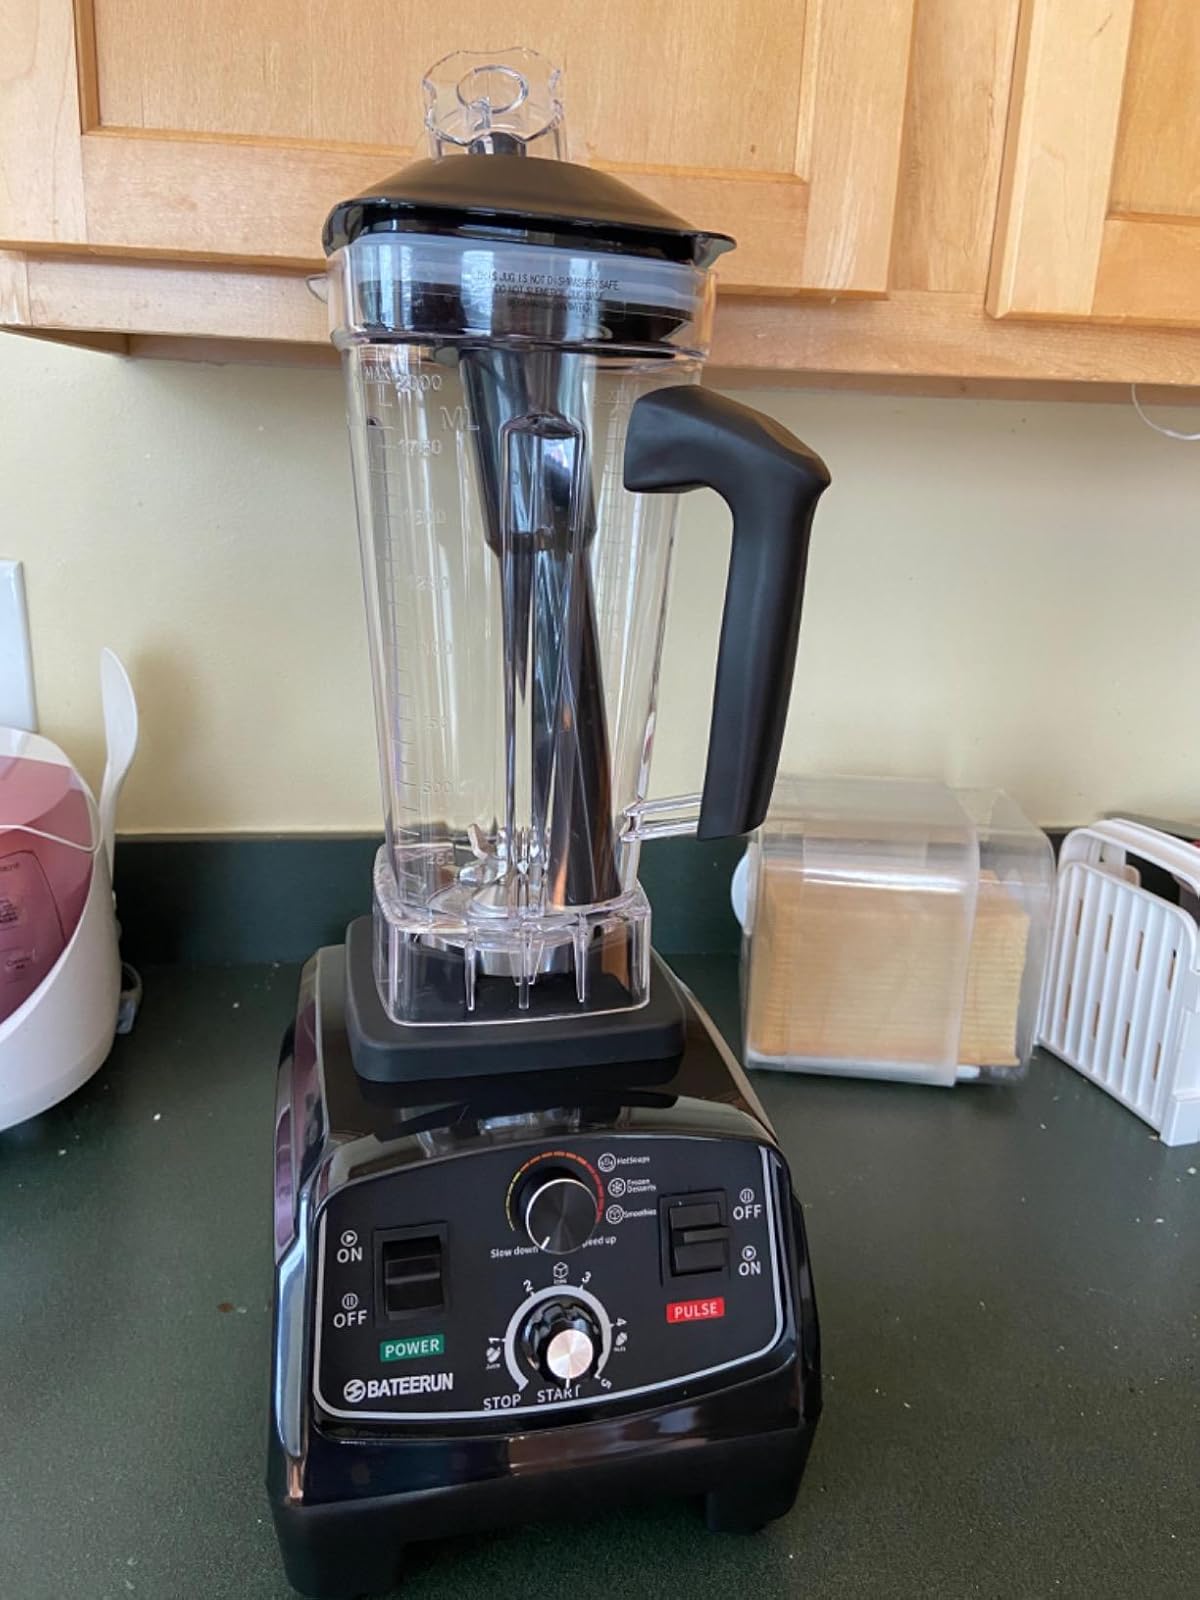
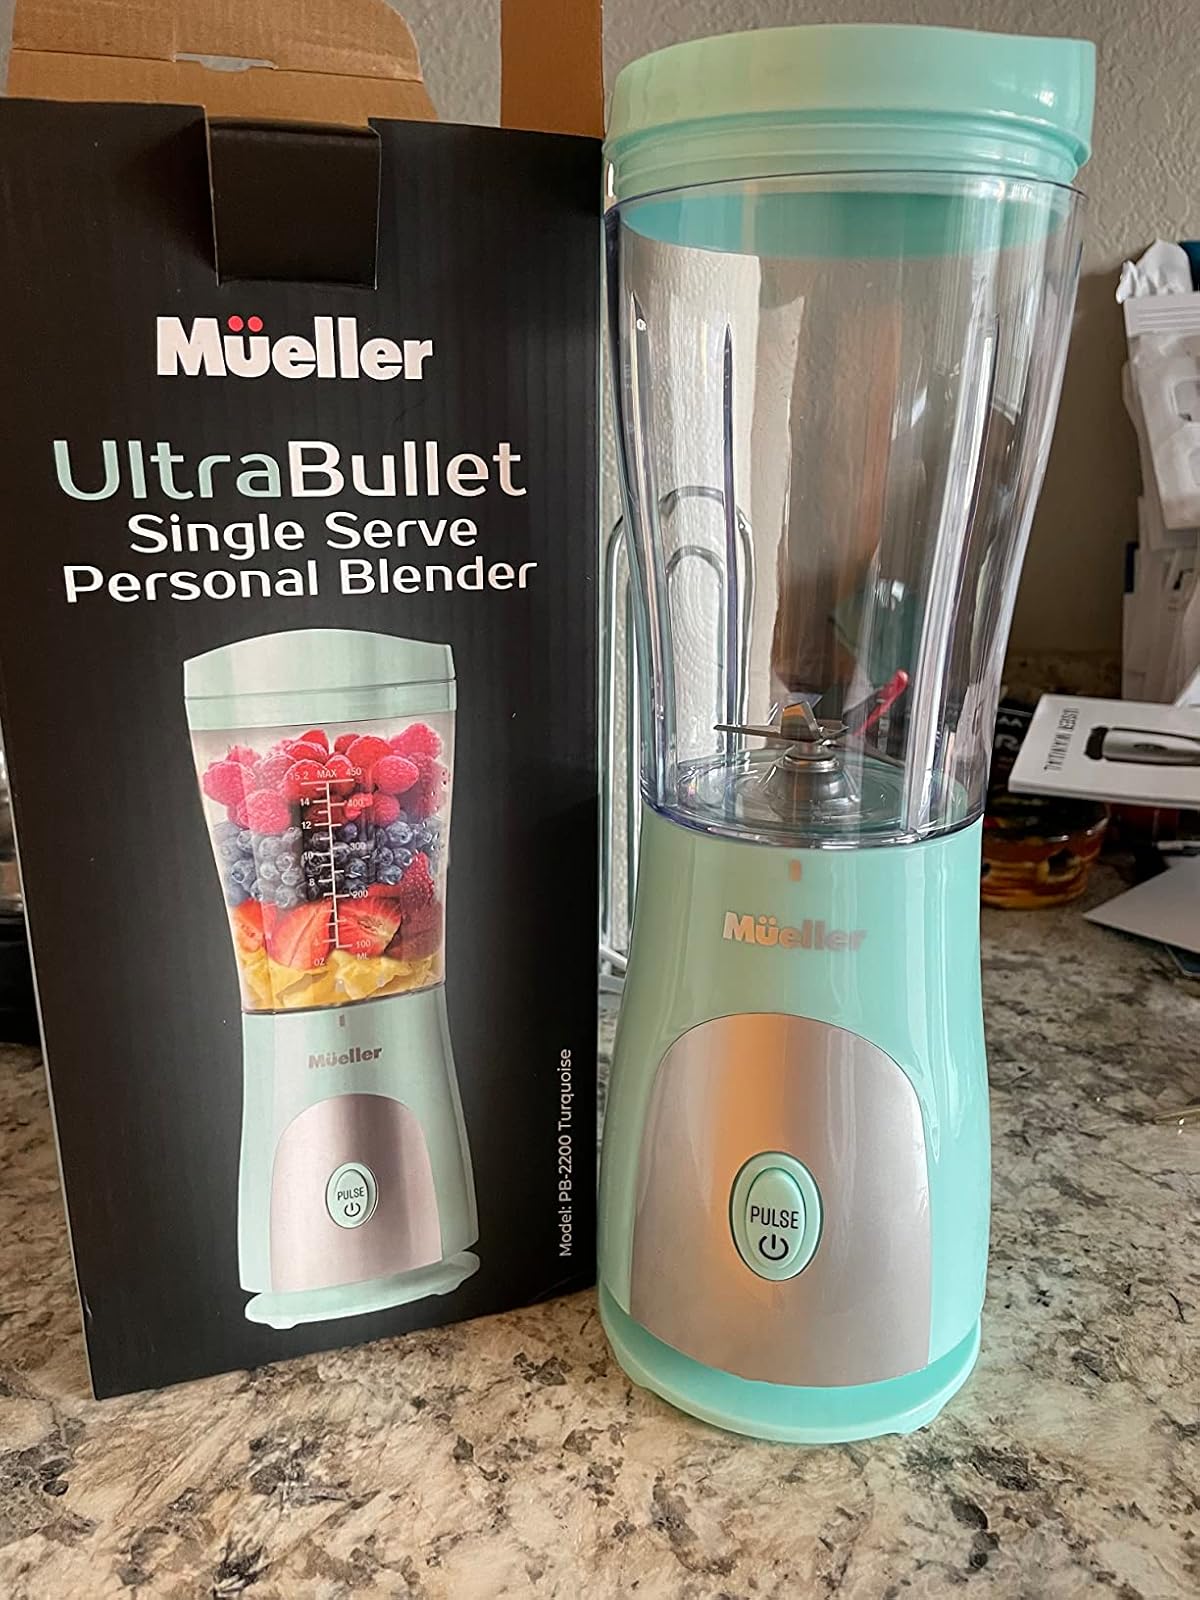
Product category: items_blender
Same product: no